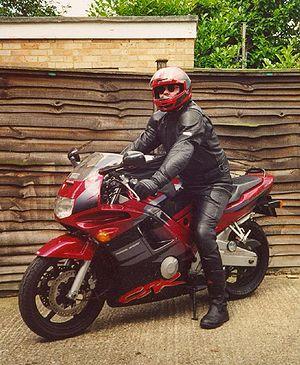
Un vêtement pour motard est un type de vêtement conçu spécifiquement pour la pratique de la moto et permettant notamment d'assurer la sécurité du pilote en limitant les blessures en cas de chute. On peut distinguer les équipements obligatoires par la loi et ceux conseillés.